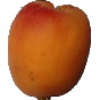
Label: apricot